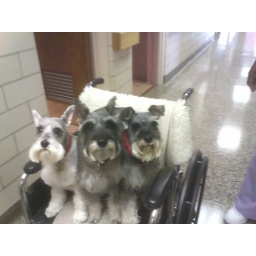
the girls in the nursing home